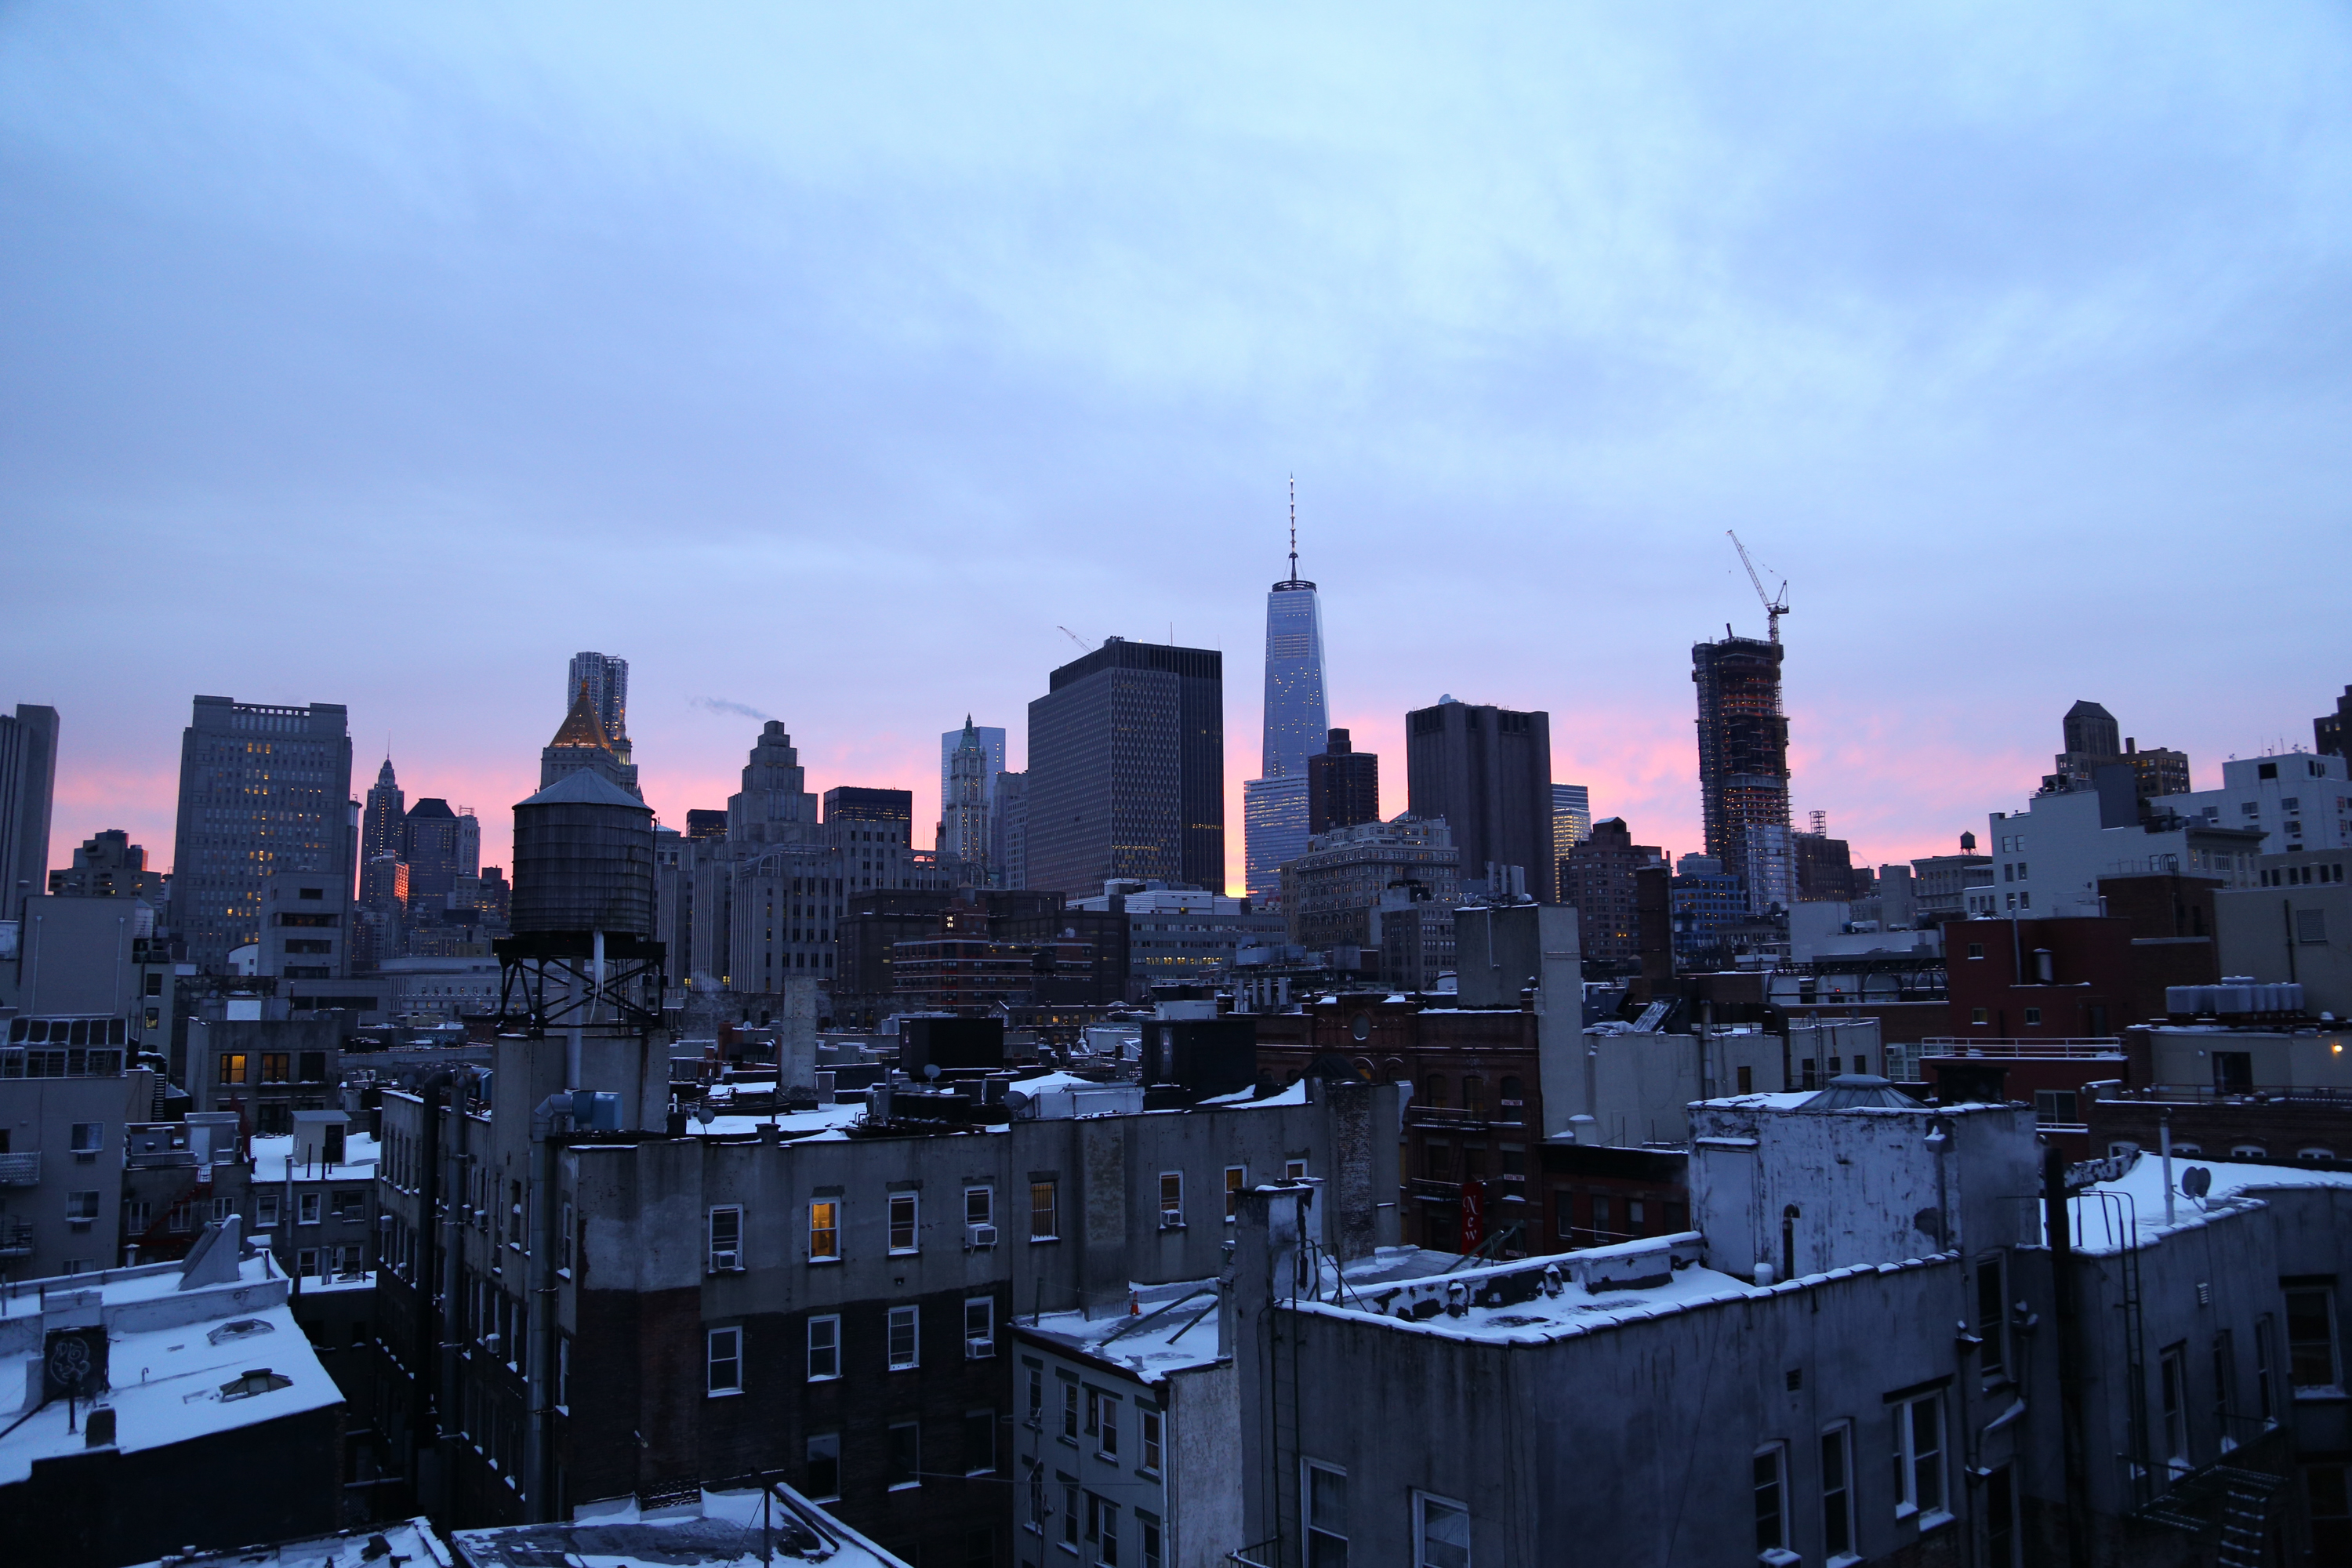
horizon, architecture, sky, sunset, skyline, city, skyscraper, urban, cityscape, downtown, dusk, evening, tower, tower block, outdoors, buildings, metropolis, urban area, geographical feature, human settlement, atmosphere of earth, metropolitan area